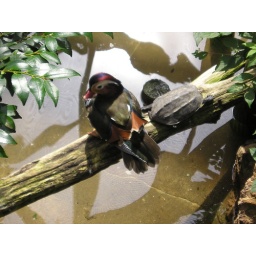
a duck and a turtle sitting in a tree. what an odd couple